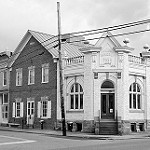
Label: B & W